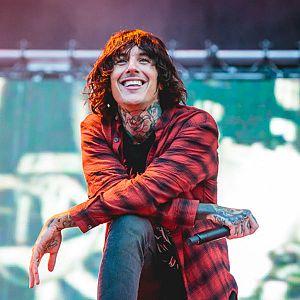
Reading Festival 2015